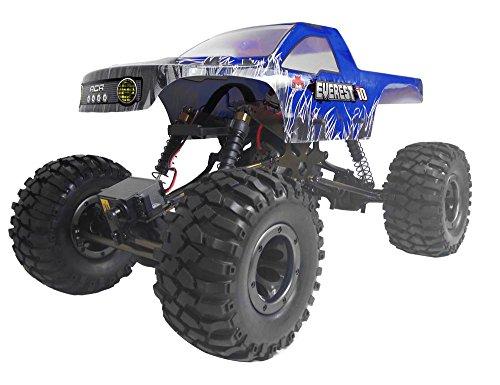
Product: Redcat Racing Everest-10 Electric Rock Crawler with Waterproof Electronics, 2.4Ghz Radio Control (1/10 Scale), Blue
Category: Toys & Games | Hobbies | Remote & App Controlled Vehicles & Parts | Remote & App Controlled Vehicles | Crawlers
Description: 54T RC540 brushed motor, Waterproof crawler 40A ESC, High torque steering servo, 2.4GHz radio system.
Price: $159.99